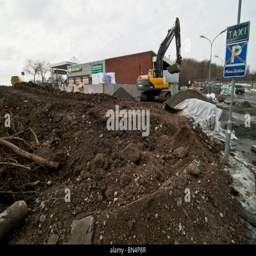
a digger with lots of soil